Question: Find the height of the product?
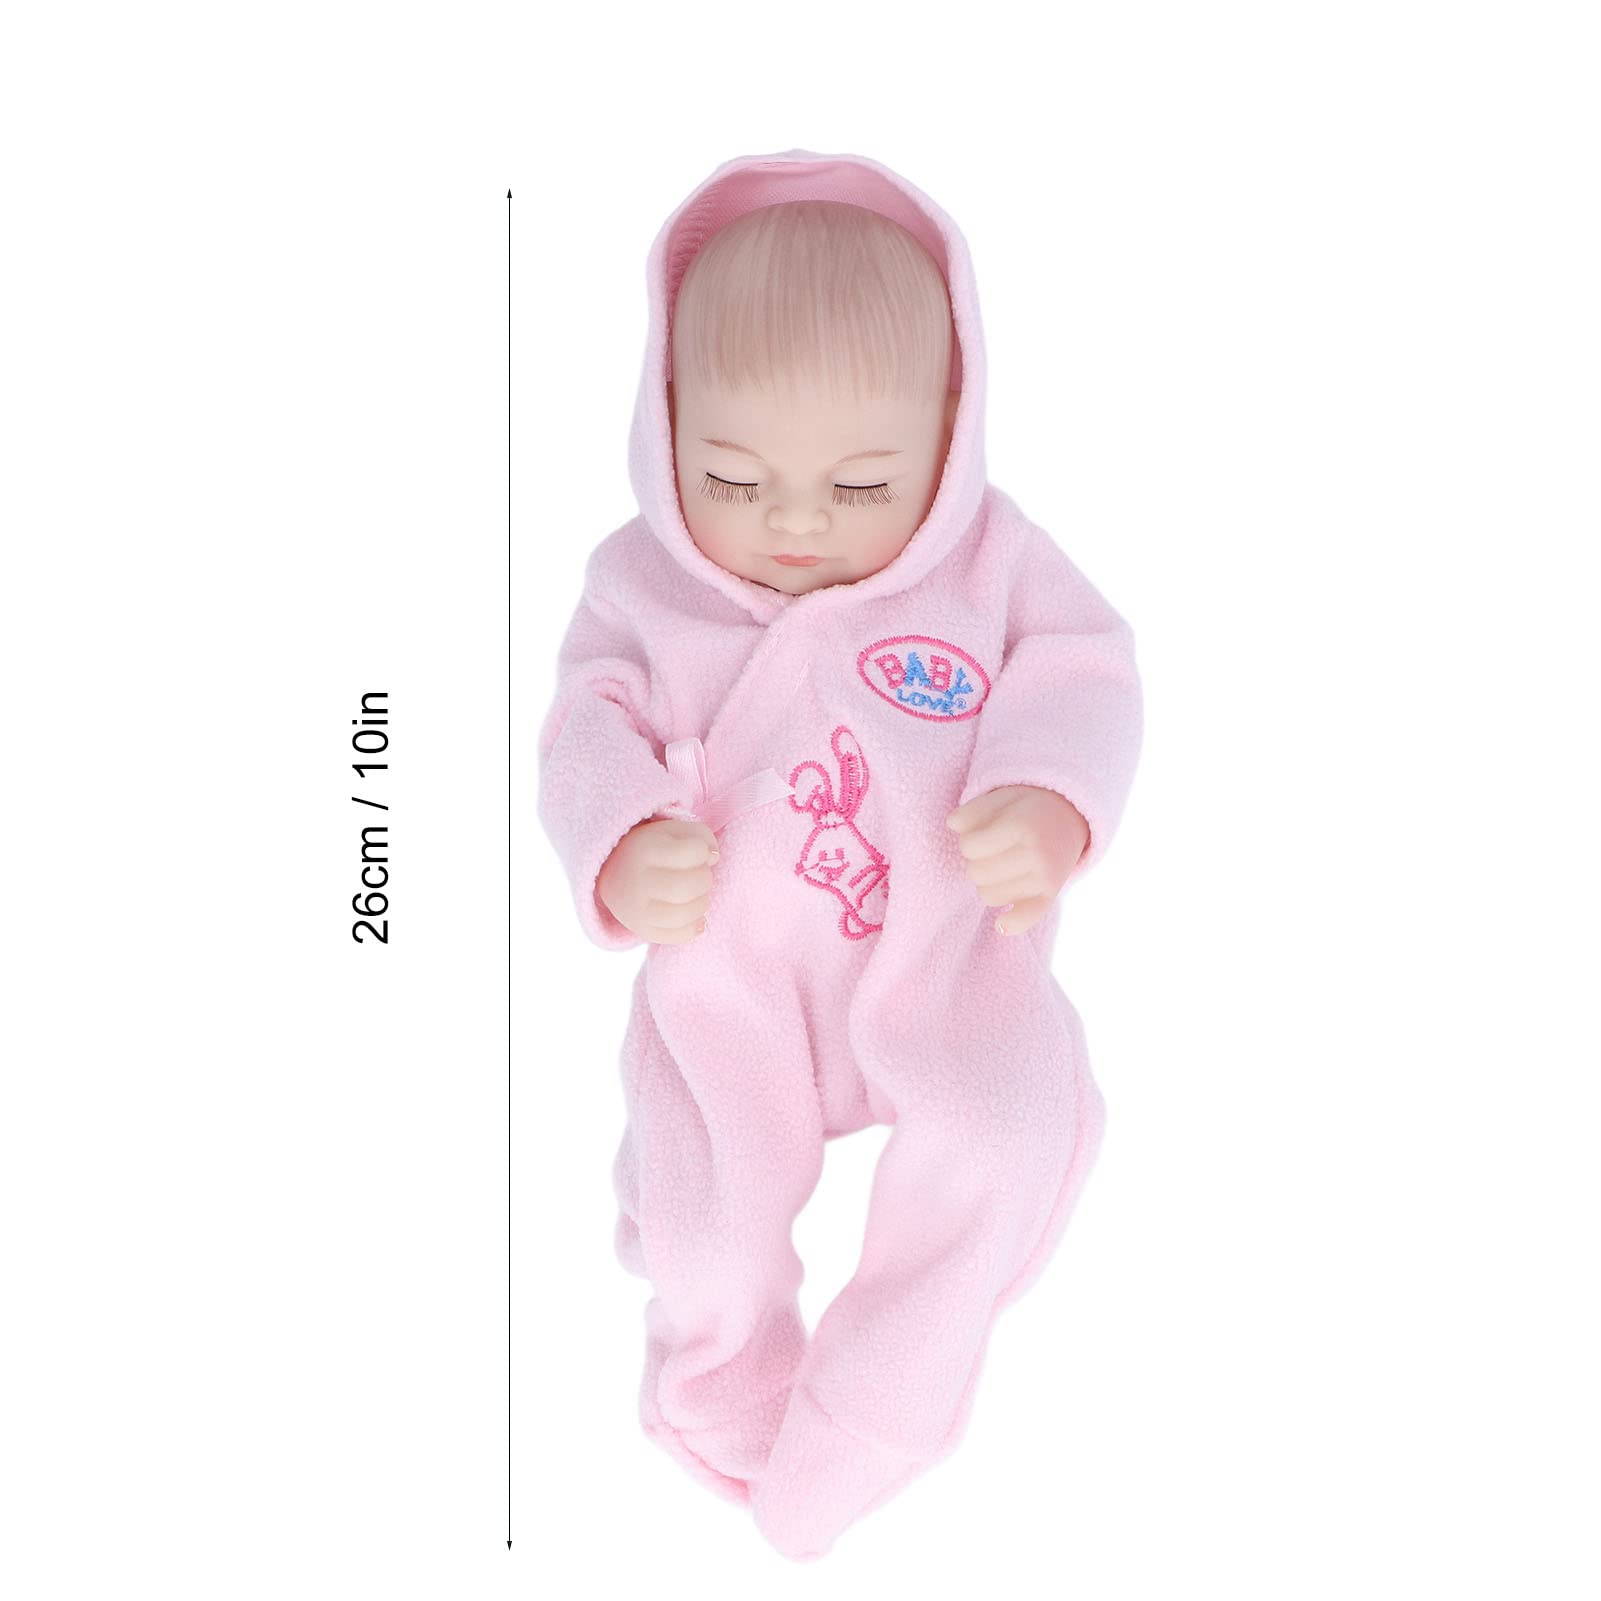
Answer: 26.0 centimetre